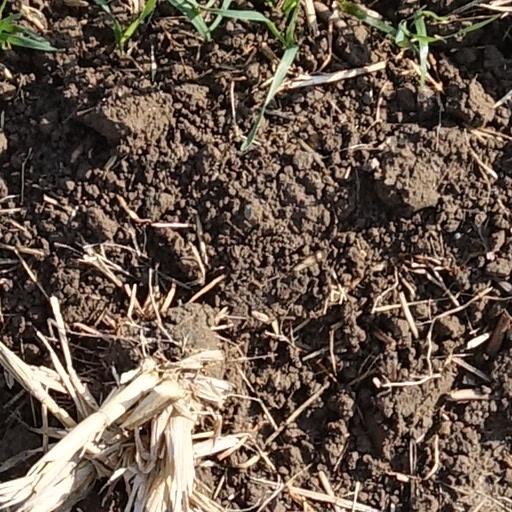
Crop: wheat